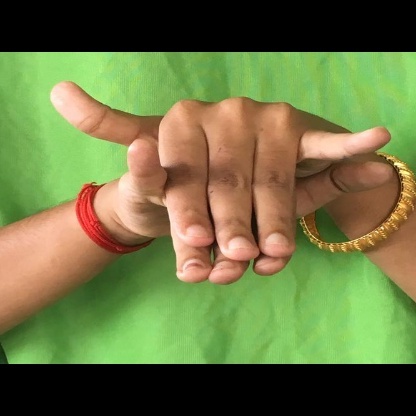
Mudra: Varaha